Medieval bioarchaeology

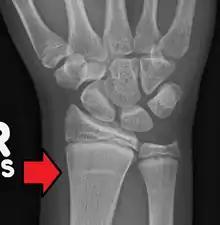
Harris lines in child with growth arrest due to bone disease.

Ameen et al. (2005) studied the incidence of Harris lines in medieval populations from Berne, Switzerland. the scholars from the University Hospital of Berne collected radiographs of the tibia from 112 well-preserved skeletons that lived during the 8th-15th centuries. They also compared their results with the radiographs of 138 living patients in the same geographic region. They found evidence of Harris lines in 88 of the 112 (80%) medieval skeletons and in 28 of 138 (20%) of the living individuals. In both populations, Harris lines were found at age 2 and between ages 8 and 12. The occurrence of Harris lines was associated with degenerative bone disease, trauma, osteoporosis, peripheral vascular diseases, rickets, rheumatoid arthritis, and bony deformities. The authors concluded that the medieval populations in Switzerland probably experienced difficult living situations and poor hygienic conditions and the Harris lines in children of the population reflected poor care and neglect.